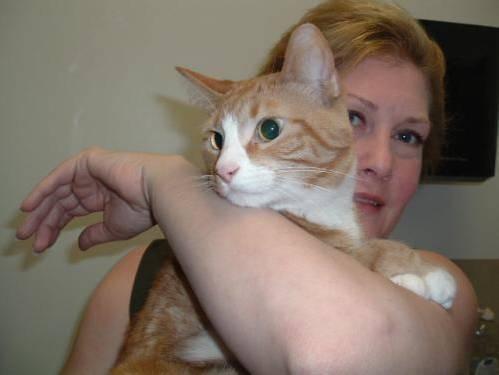
cat